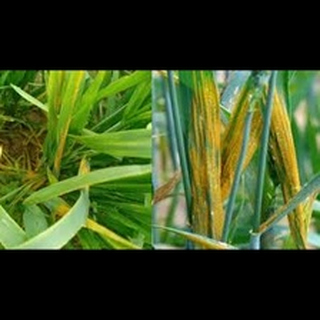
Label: wheat_leaf_blight